Piet du Toit

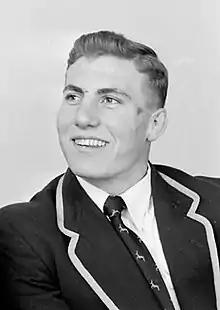
Du Toit in New Zealand in 1956

Pieter Stephanus "Piet" du Toit, (9 October 1935 – 26 February 1996) was a South African rugby international. He played as a prop. Due to his relative small stature and light weight for a prop, but still being a strong scrummager, he was known as Piet "Spiere" du Toit. Spiere is the Afrikaans word for "muscles".